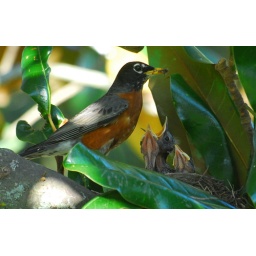
Again - standing on the same yard bench.. this bird is up in a Magnolia tree in the neighbors yard.